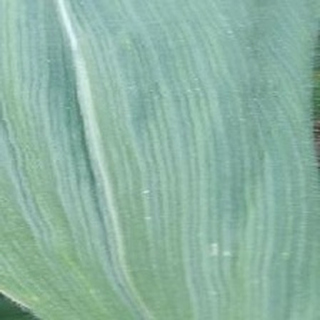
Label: healthy_corn